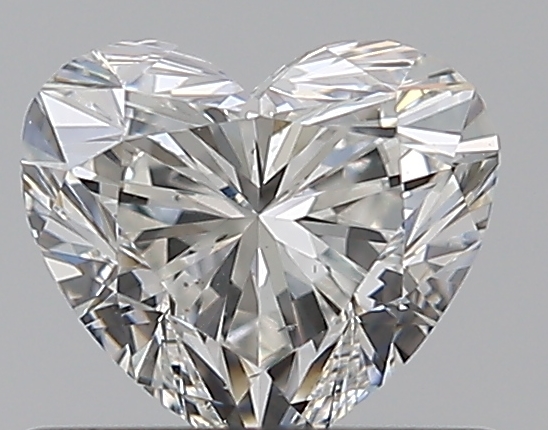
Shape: heart
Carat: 0.51
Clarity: SI1
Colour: G
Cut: EX
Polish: EX
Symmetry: VG
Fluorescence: F
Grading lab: GIA
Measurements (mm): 4.78 x 5.39 x 3.26